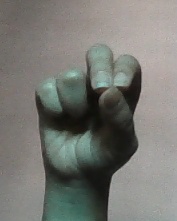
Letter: gaaf